Archie J. Old Jr.

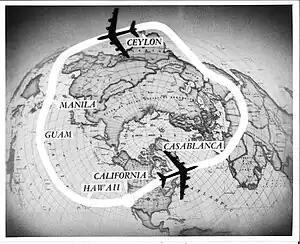
First round-the-world nonstop flight by a jet airplane.

Old led Operation Power Flite as a Major General. Three Boeing B-52 Stratofortresses became the first jet aircraft to circle the world nonstop in that mission. The mission was intended to demonstrate that the United States had the ability to drop a hydrogen bomb anywhere in the world.